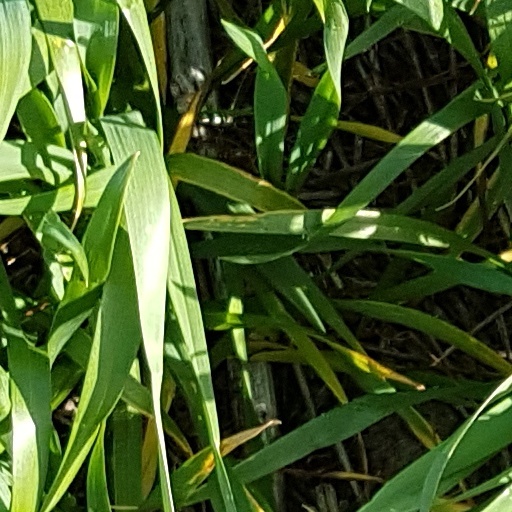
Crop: wheat